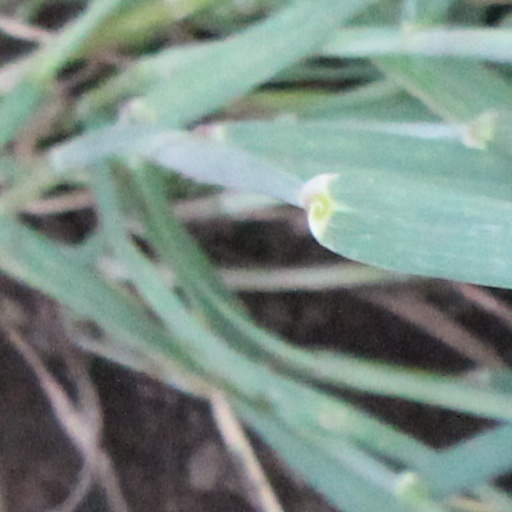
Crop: wheat